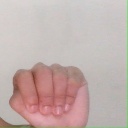
अक्षर: ठ